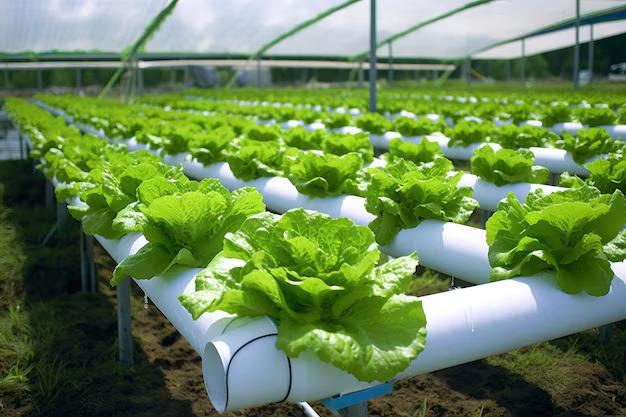
Banda lililoezekwa kwa vitambaa vyeupe na vyuma vya kijani, huku ikionyesha mazao ya umwagiliaji yasiyotumia udongo, kukiwa na mazao yaliyopandwa katika mabomba yaliyotobolewa meupe, huku kwa chini kukioneka ardhi iliyo na udongo na majani.